Omar Elabdellaoui

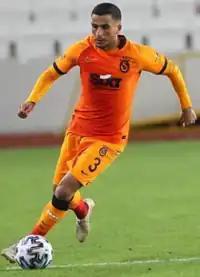
Elabdellaoui playing for Galatasaray in 2020

Omar Elabdellaoui (born 5 December 1991) is a Norwegian former professional footballer who played as a right back and as a right midfielder.